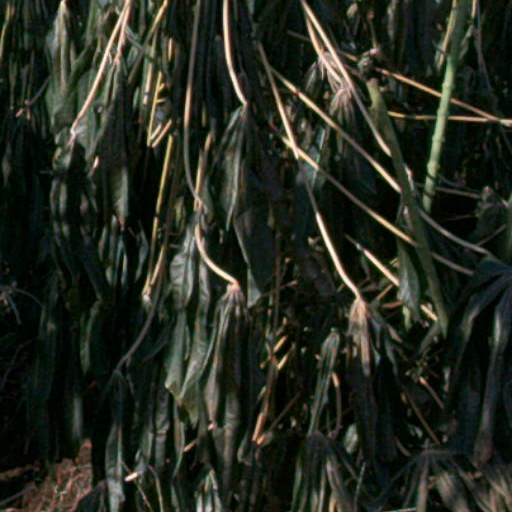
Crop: cassava